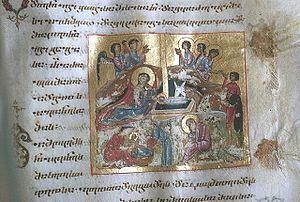
Noël est la fête chrétienne qui célèbre la naissance de Jésus de Nazareth au moment du solstice d'hiver. Pour un grand nombre de personnes, Noël est une fête populaire déconnectée de son fondement religieux.